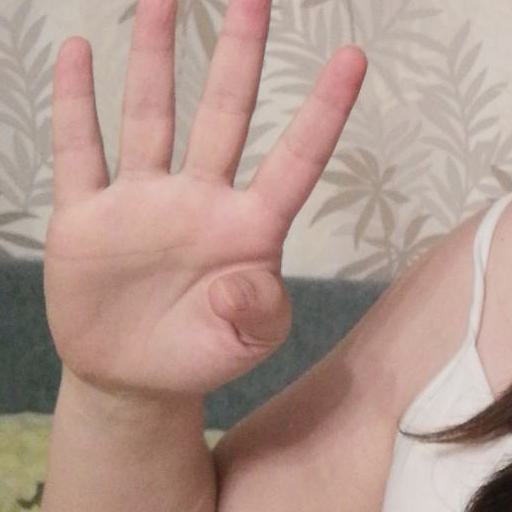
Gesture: four